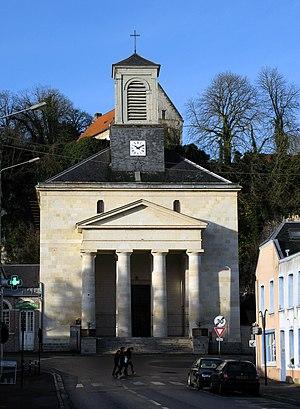
L'église Notre-Dame-de-la-Nativité de Boves est située en France dans le centre du bourg de Boves, dans le département de la Somme au sud de la ville d'Amiens, au pied de la motte féodale.
Boves est une commune française située dans le département de la Somme en région Hauts-de-France.
Cet article recense les monuments historiques de la Somme, en France.